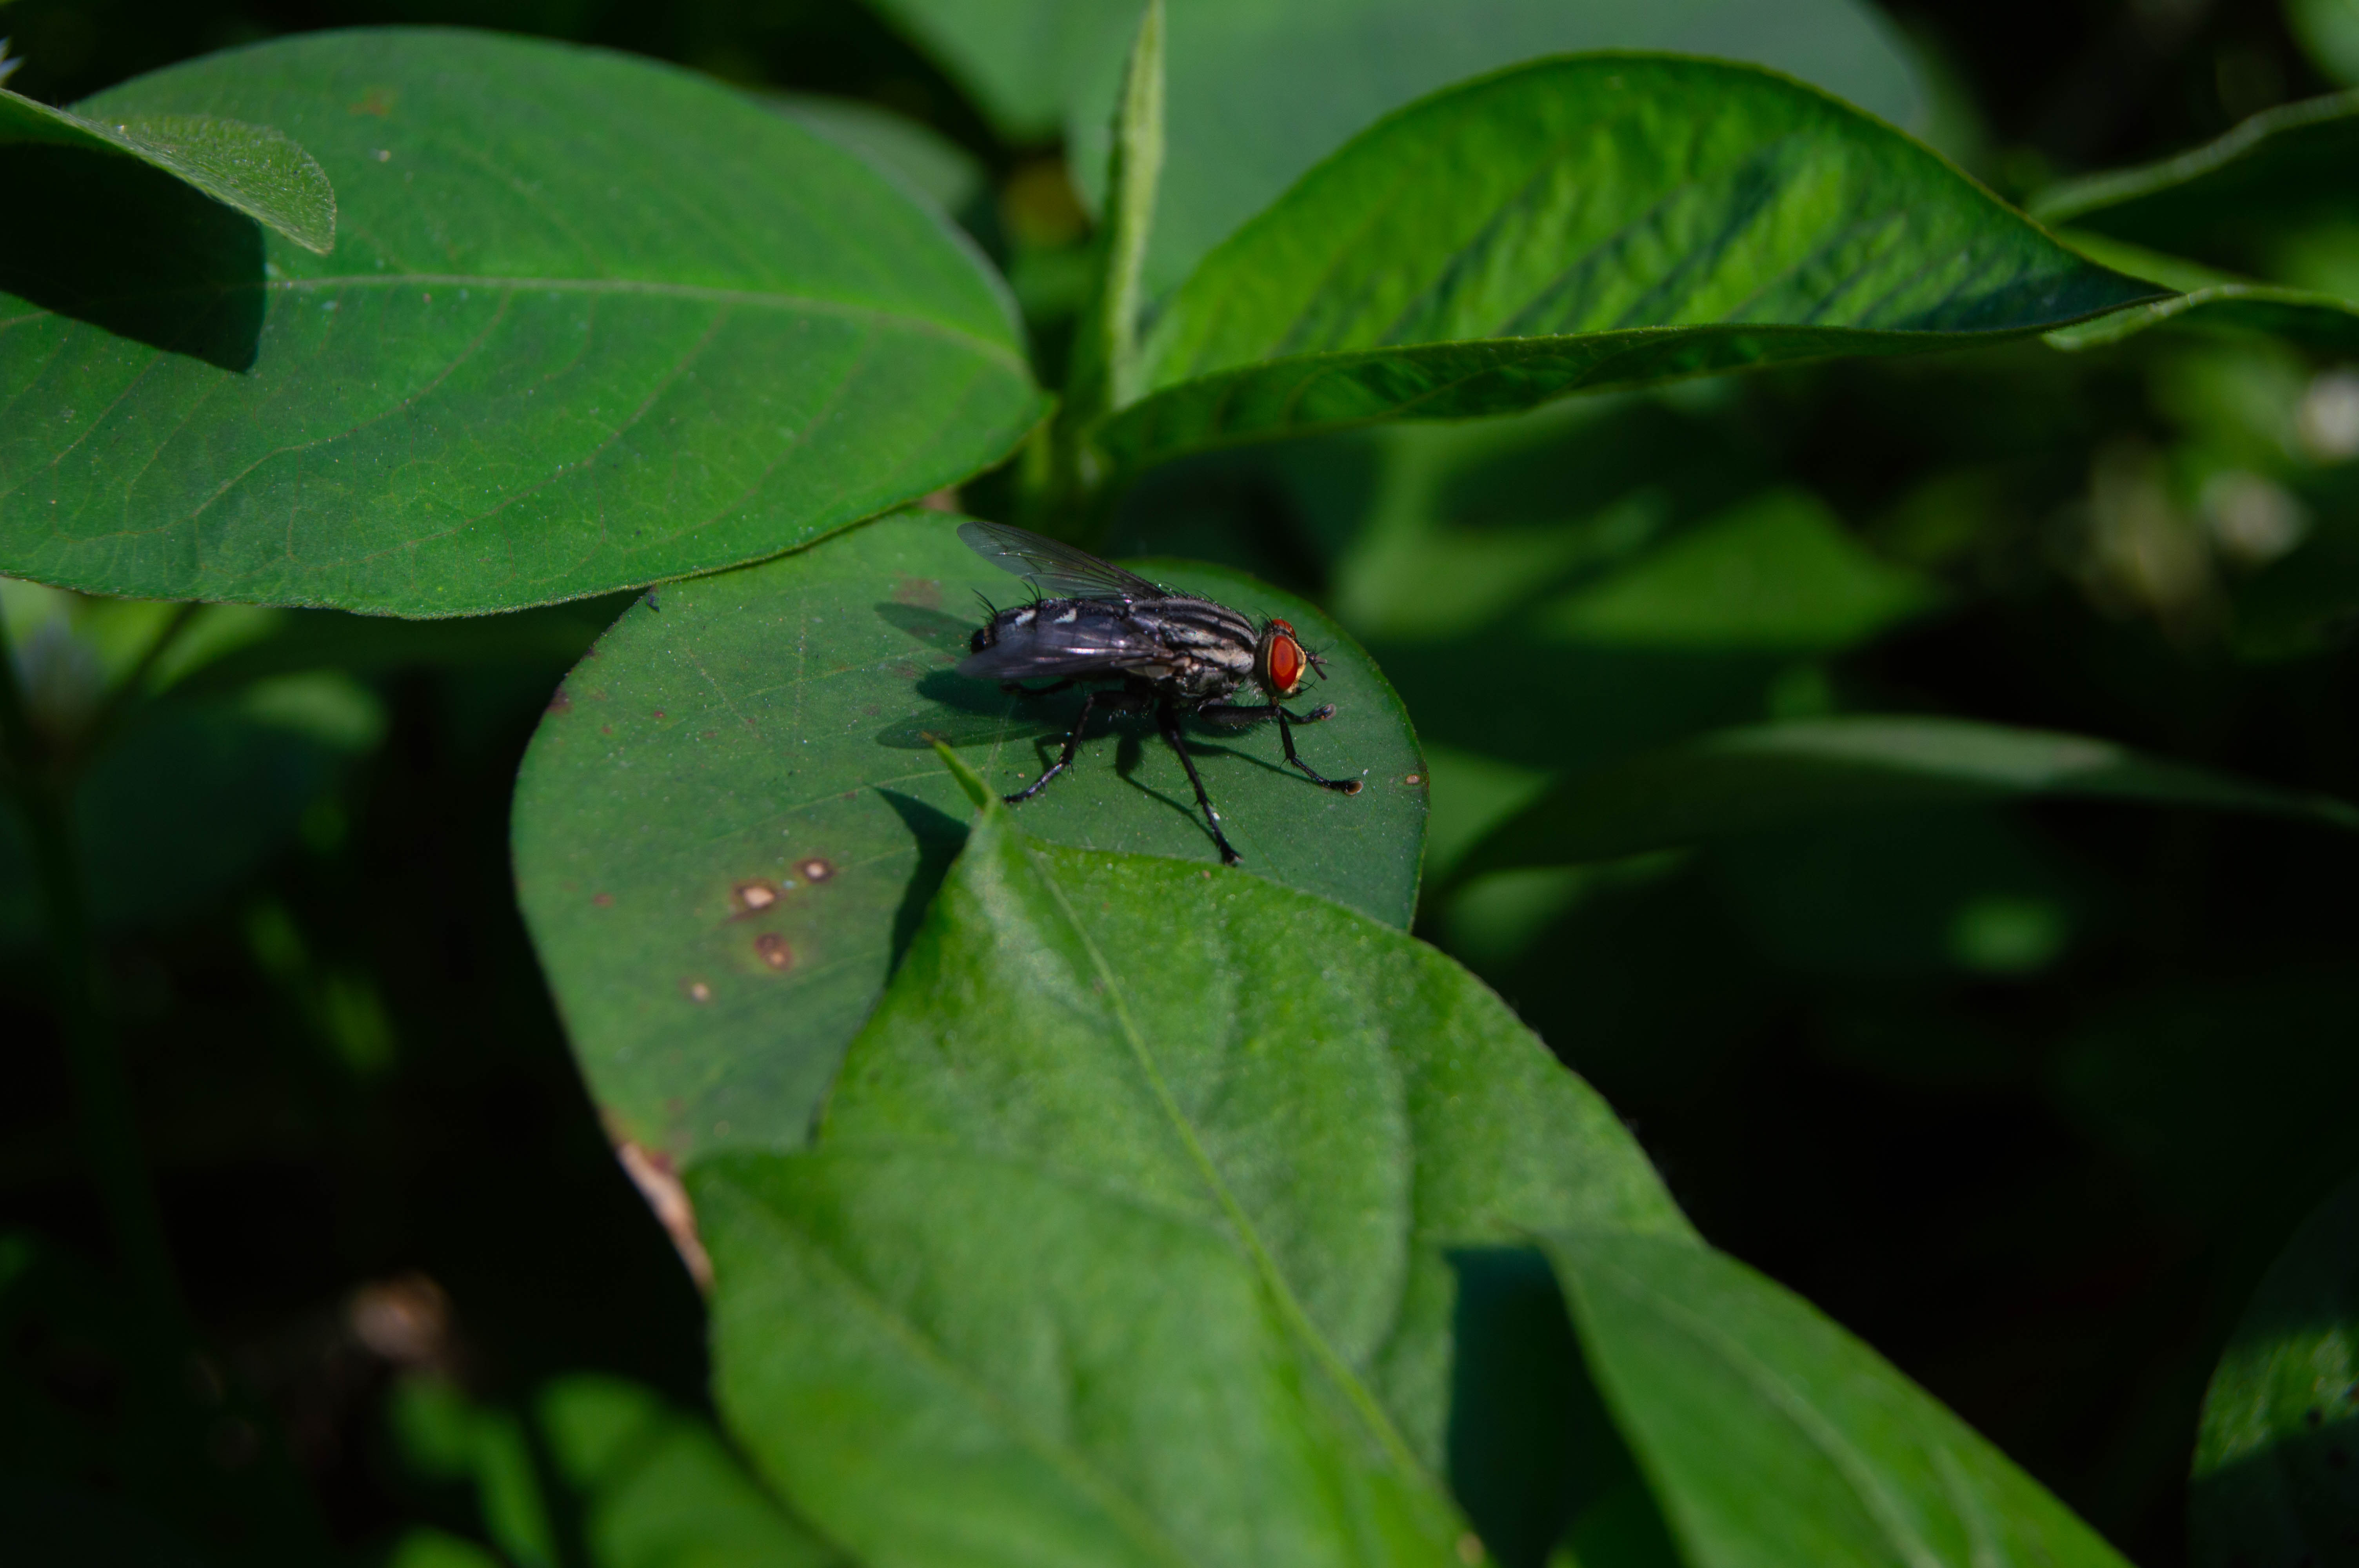
natural, arthropod, plant, insect, terrestrial plant, pest, parasite, flowering plant, pollinator, wildlife, macro photography, membrane winged insect, fly, invertebrate, perennial plant, plant stem, herb, blowflies, tachinidae, herbaceous plant, leaf beetle, bug, beetle, nettle family